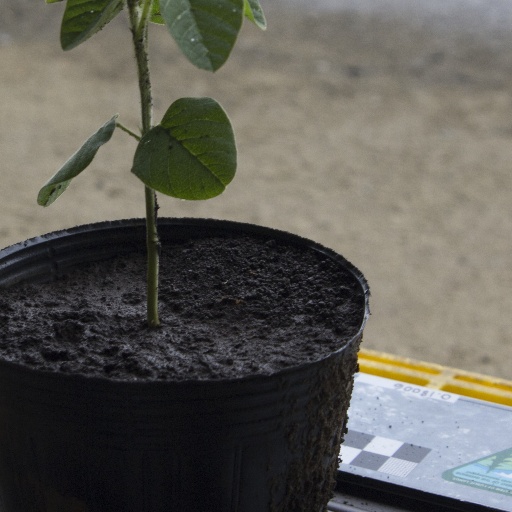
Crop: soybean